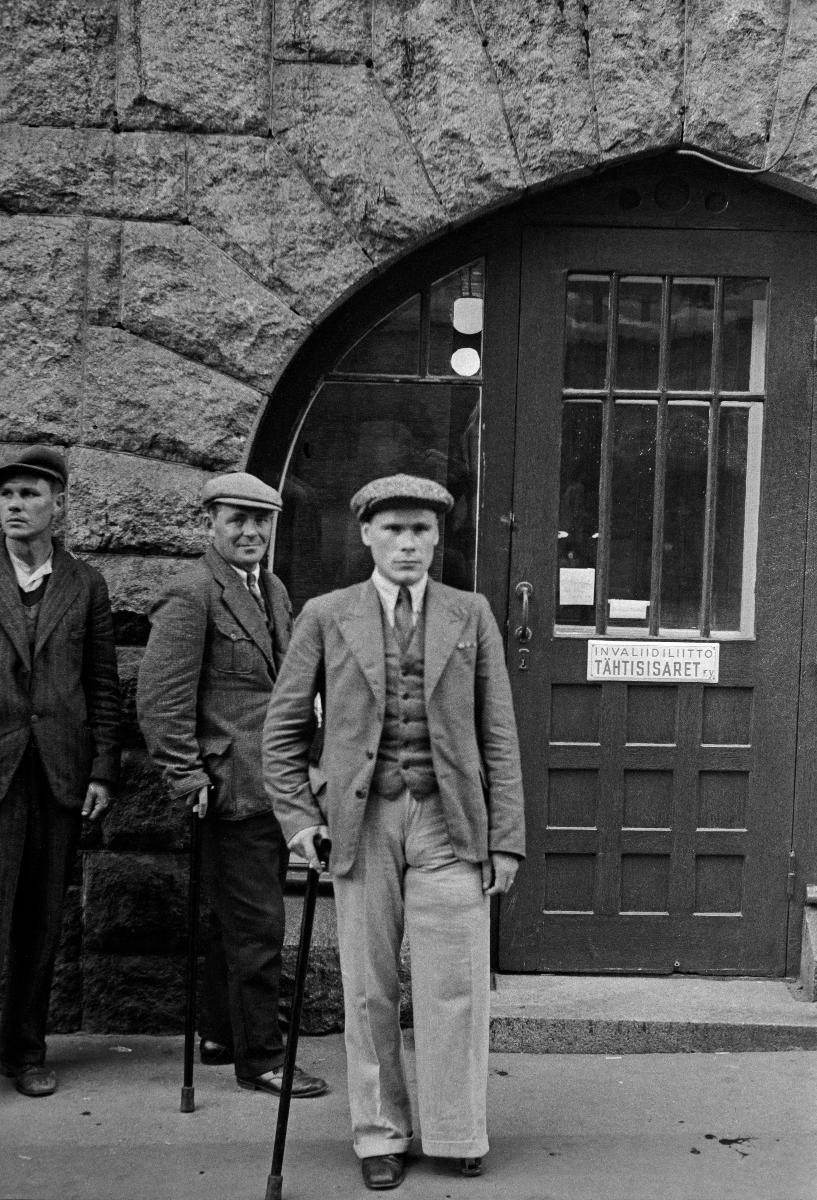
Sotainvalideja
Krigsinvalider; War disabled
sisällön kuvaus: Sotainvalideja Helsingissä 1940. content description: War disabled in Helsinki 1940. innehållsbeskrivning: Krigsinvalider i Helsingfors 1940.
Kuvaaja: Sundström, Hugo, kuvaaja
Vuosi: 1940
Paikka: Suomi, Uusimaa, Helsinki
Aiheet: HBL; sotainvalidit; vammaiset; Invalidiliitto; Tähtisisaret; disabled veterans; disabled people; disabled; war disabled; Finnish Association of People with Physical Disabilities; krigsinvalider; personer med funktionsnedsättning; invalider; Invalidförbundet